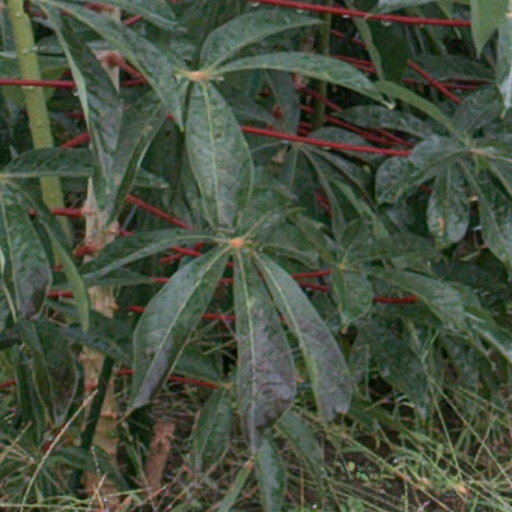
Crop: cassava